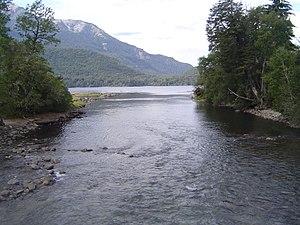
La province de Neuquén est une province d'Argentine, qui se trouve à l'extrémité nord-ouest de la Patagonie argentine. Avec une superficie de 94 378 km², elle est la plus petite province des régions australes du pays. Sa géographie s'abîme sur l'imposante Cordillère des Andes.